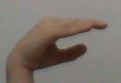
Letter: jeem